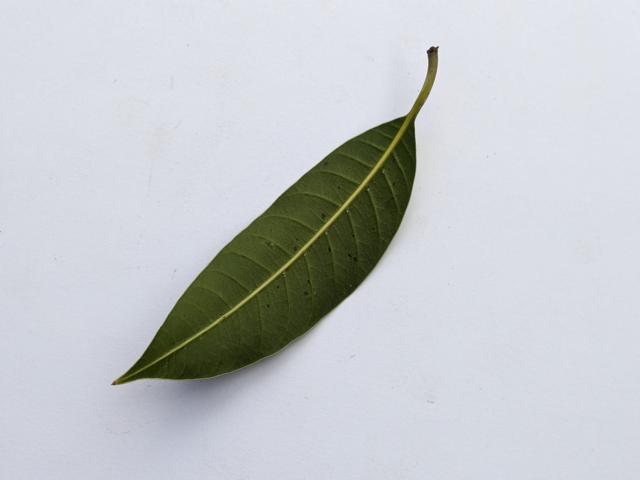
Mango leaf variety: Banana